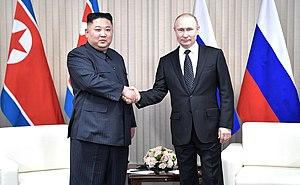
Ce qui suit est une liste des voyages officiels effectués par Kim Jong-un au cours de son mandat en tant que président du Parti des travailleurs de Corée, président de la Commission des affaires d'État et président de la Commission militaire centrale du Parti des travailleurs de Corée. Il a effectué neuf voyages à l'étranger dans cinq pays depuis qu'il a pris ses fonctions de Leader suprême de Corée du Nord en décembre 2011. Sa première visite d'État internationale était en Chine en mars 2018.
Les rencontres Kim-Poutine sont une série de sommets entre la Corée du Nord et la Russie en 2019. Le président nord-coréen Kim Jong Un a rencontré le président russe Vladimir Poutine le 25 avril 2019.